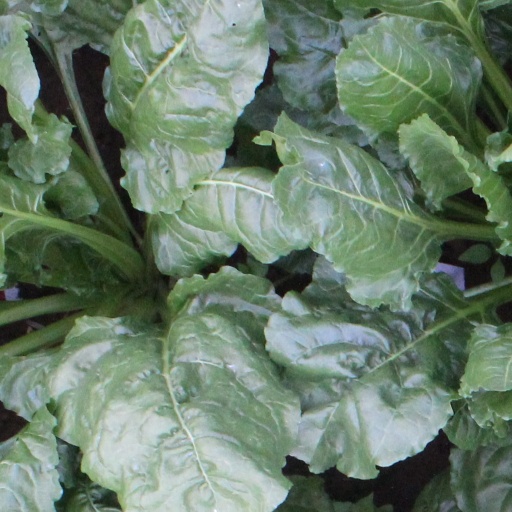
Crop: sugar beet